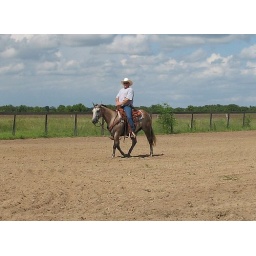
&amp;quot;Scooter&amp;quot;-5 y.o. gray gelding. New horse in training.